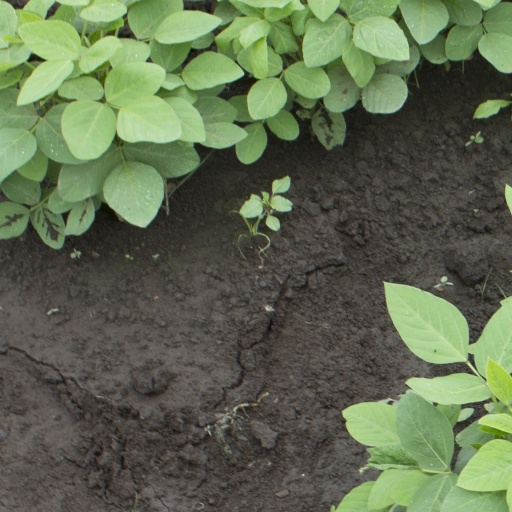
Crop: soybean